Black Bourton

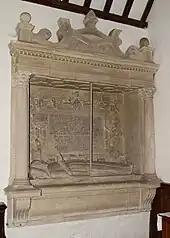
Elizabethan monument in St Mary's parish church for Eleanor Hungerford, who died in 1592

Occasionally, aircraft flying to or from RAF Brize Norton have crashed in Black Bourton parish. On 27 August 1944 an Armstrong Whitworth Albemarle ST Mk V of No. 297 Squadron RAF overshot the runway, clipped a tree in Black Bourton and then crashed in a field at Mill Farm. The aircraft caught fire and all five crewmen were killed. In August 2020 a memorial plaque mounted on a small cairn was installed at Mill Farm to commemorate the crew.